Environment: real
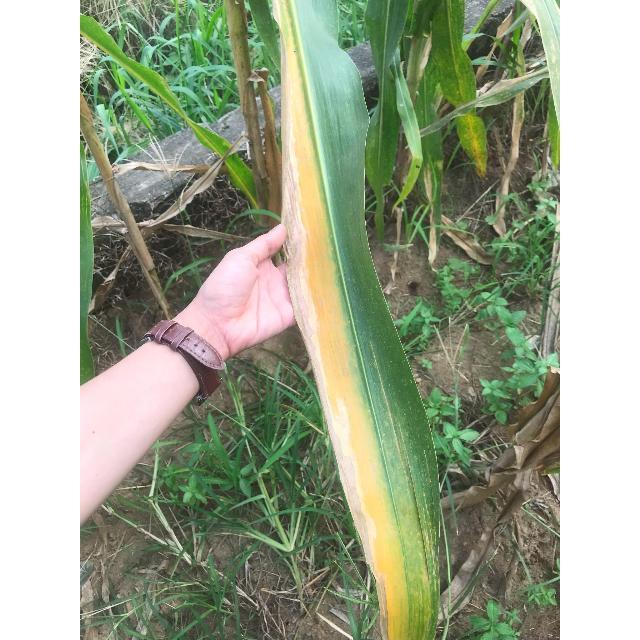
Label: potassium_deficiency